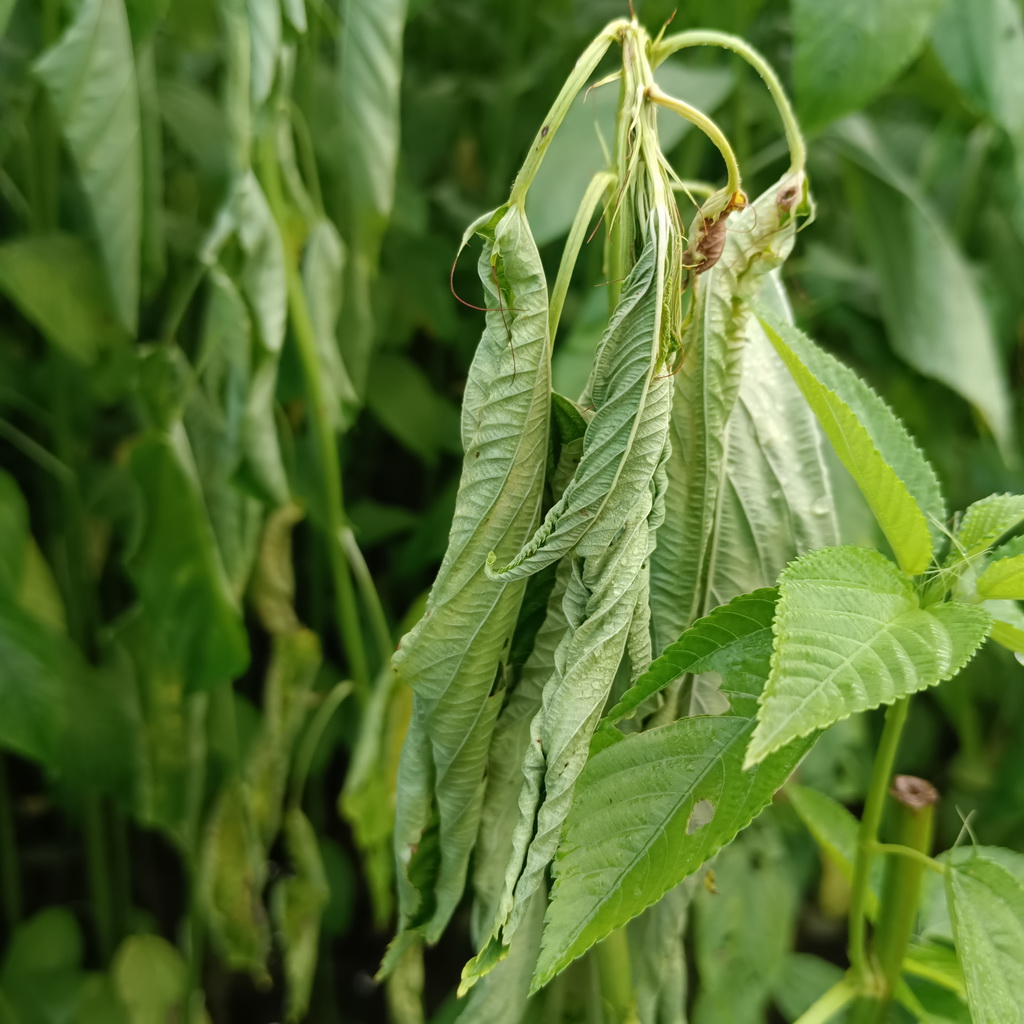
Label: Dieback